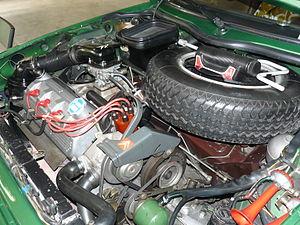
Automedon 2012. Noter la roue de secours de dimension normale à l'avant, sous le capot.
Le moteur série M est un moteur thermique automobile à combustion interne, décliné en essence et diesel quatre temps, avec quatre cylindres en ligne chemisés, bloc en fonte, refroidi par eau, doté d'un vilebrequin cinq paliers, avec arbre à cames latéral commandé par chaîne de distribution ou cascade de pignons. Il est coiffé d’une culasse en aluminium avec huit soupapes commandées par culbuteurs à réglage manuel. Développé et produit par Citroën de 1974 à 1991.
La Citroën CX est une grande routière française produite à 1,2 million d'exemplaires dans l'usine nouvellement créée d'Aulnay-sous-Bois. Elle a remporté le trophée européen de la voiture de l'année en 1975.